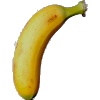
Label: Banana Lady Finger 1